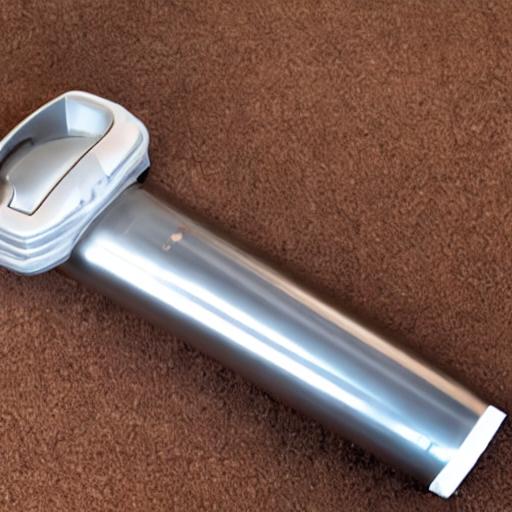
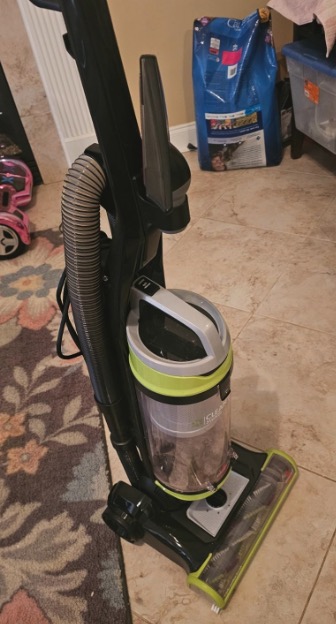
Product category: items_vacuum
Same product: no